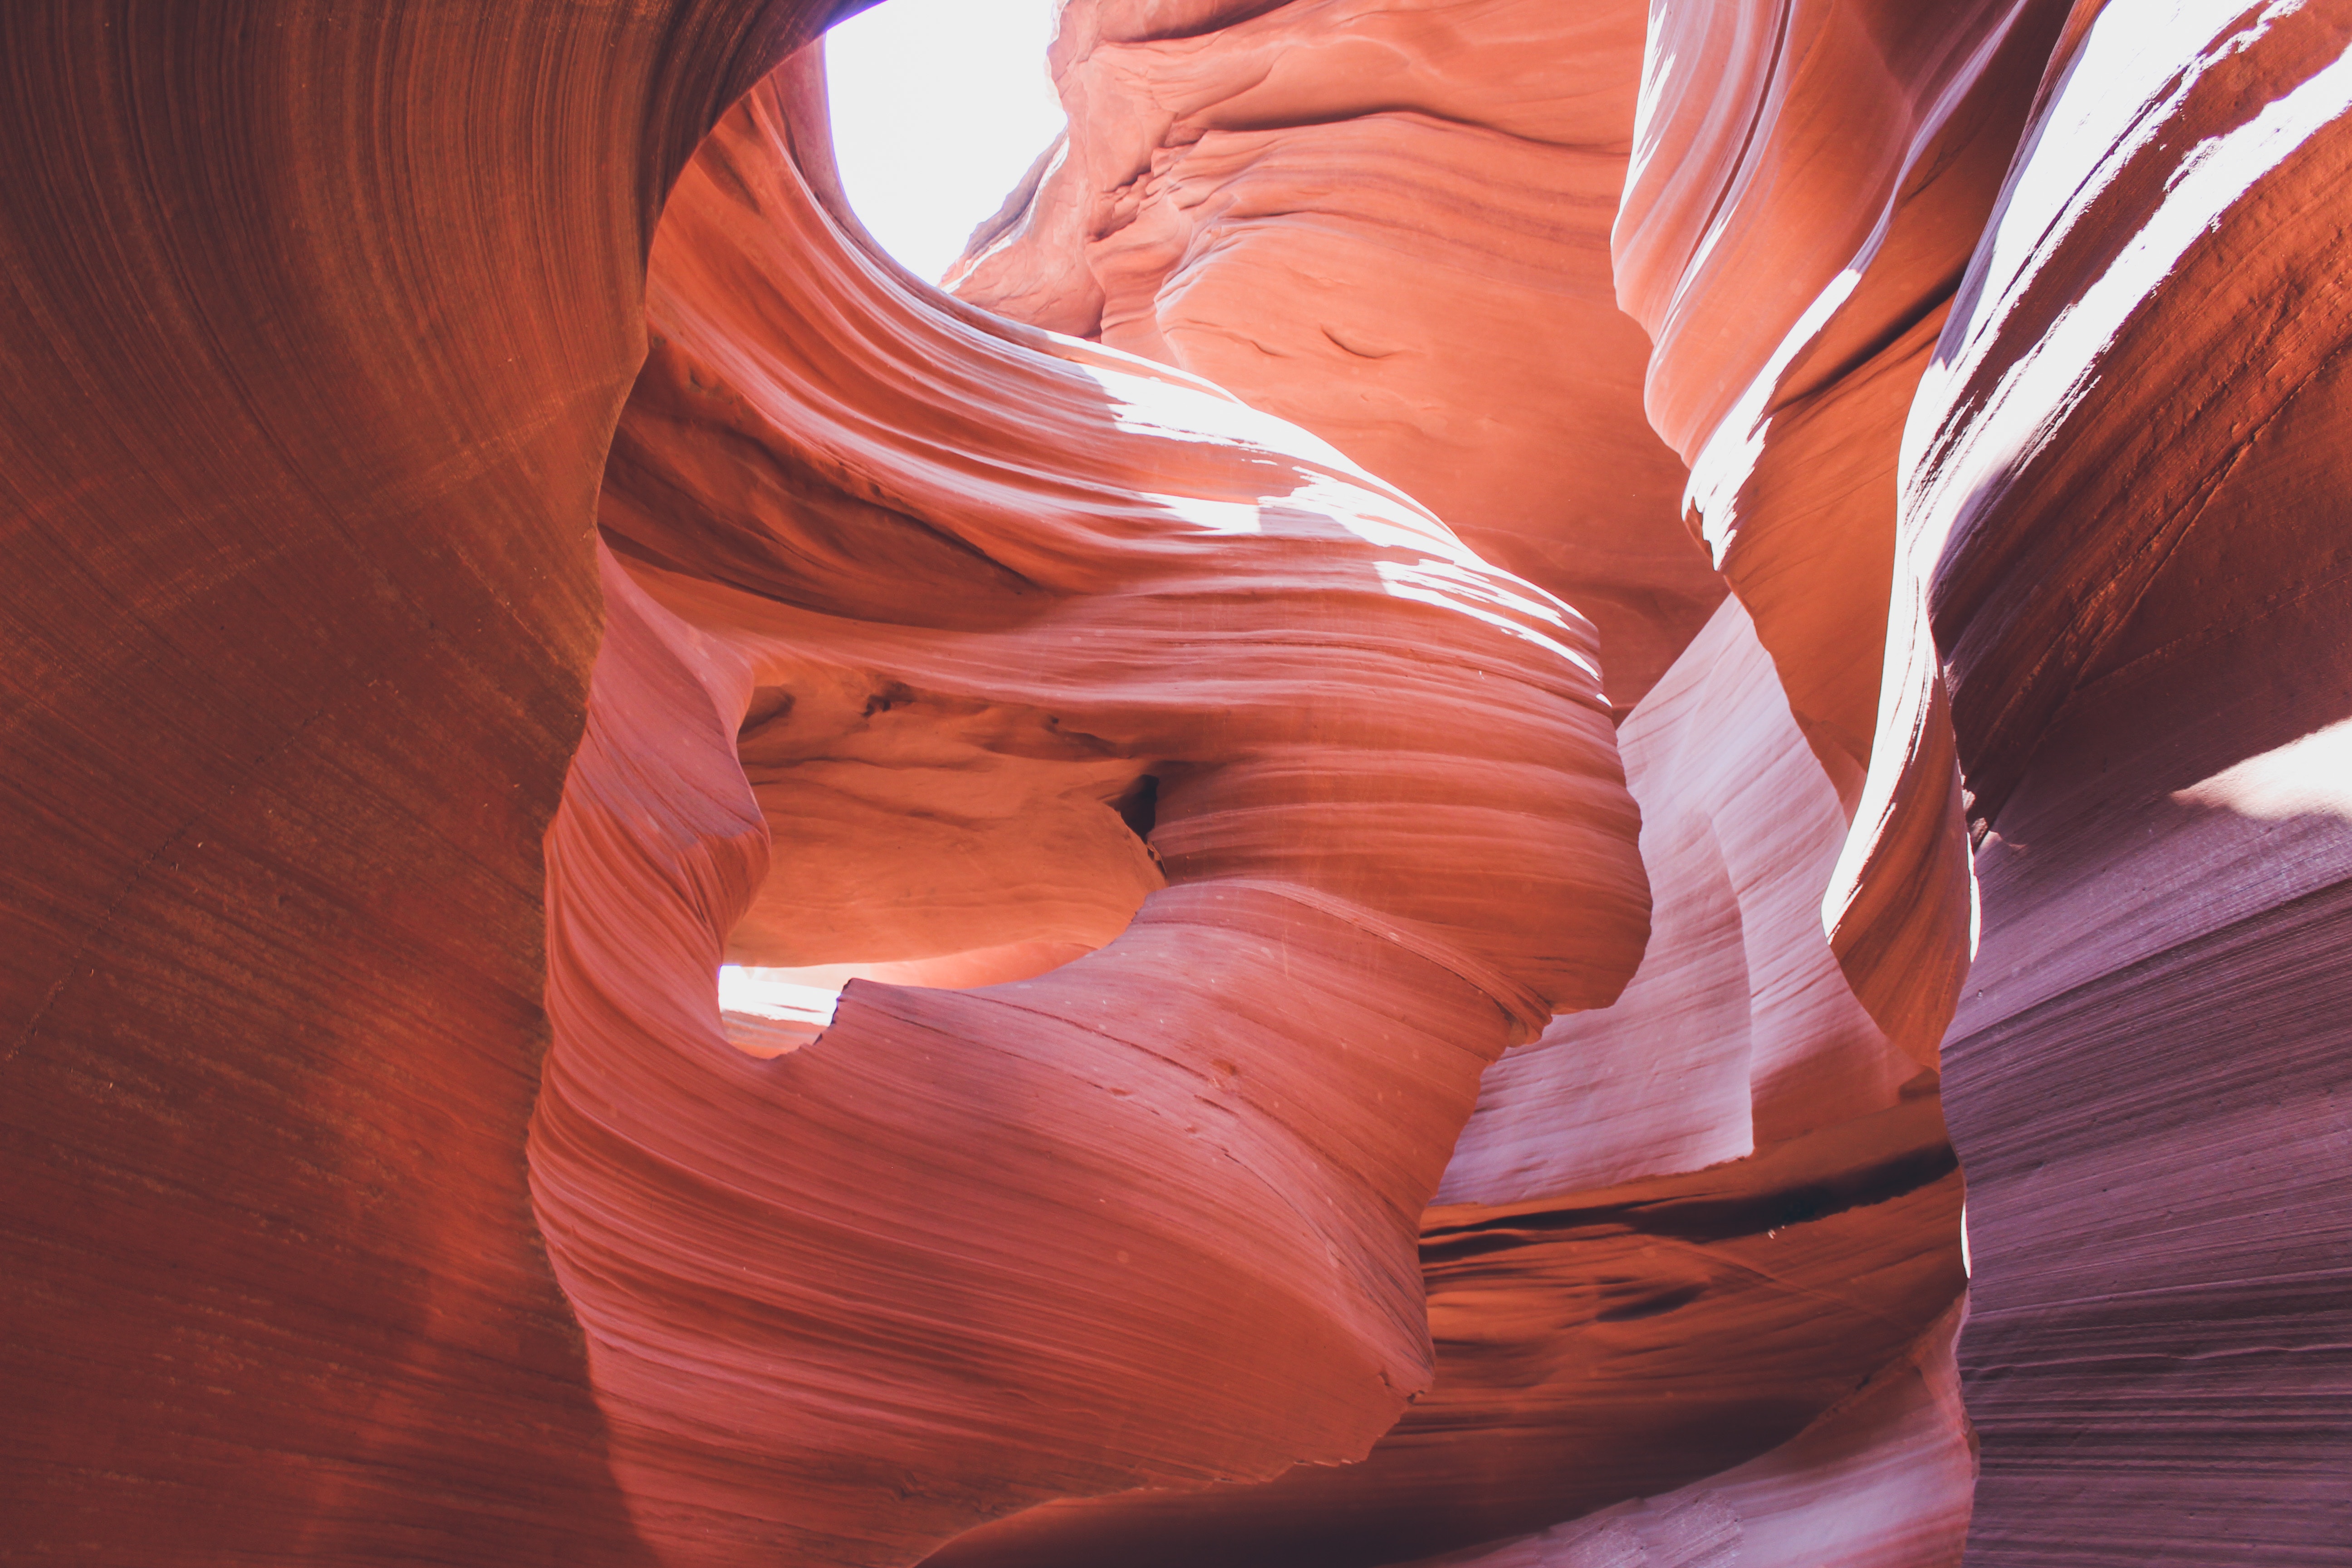
red, pink, beauty, light, flower, close up, petal, girl, muscle, peach, hand, flesh, computer wallpaper, abdomen